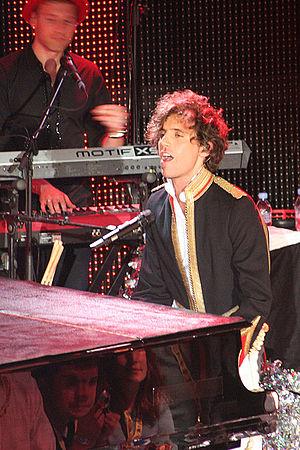
Michael Holbrook Penniman Jr., dit Mika, né le 18 août 1983 à Beyrouth, au Liban, est un auteur-compositeur-interprète libano-britannique.